Rocky Point Amusement Park

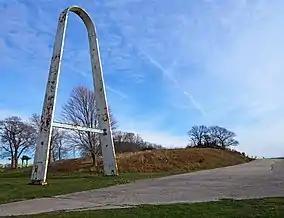
An arch from the amusement park remains in the state park

After the Rocky Point land was purchased for $8.5 million in 2003, the park's main building, known as the "Big House", was hit by vandals who lit it on fire on September 2, 2004. Police said the fire was suspicious, because the building had no electricity at the time.